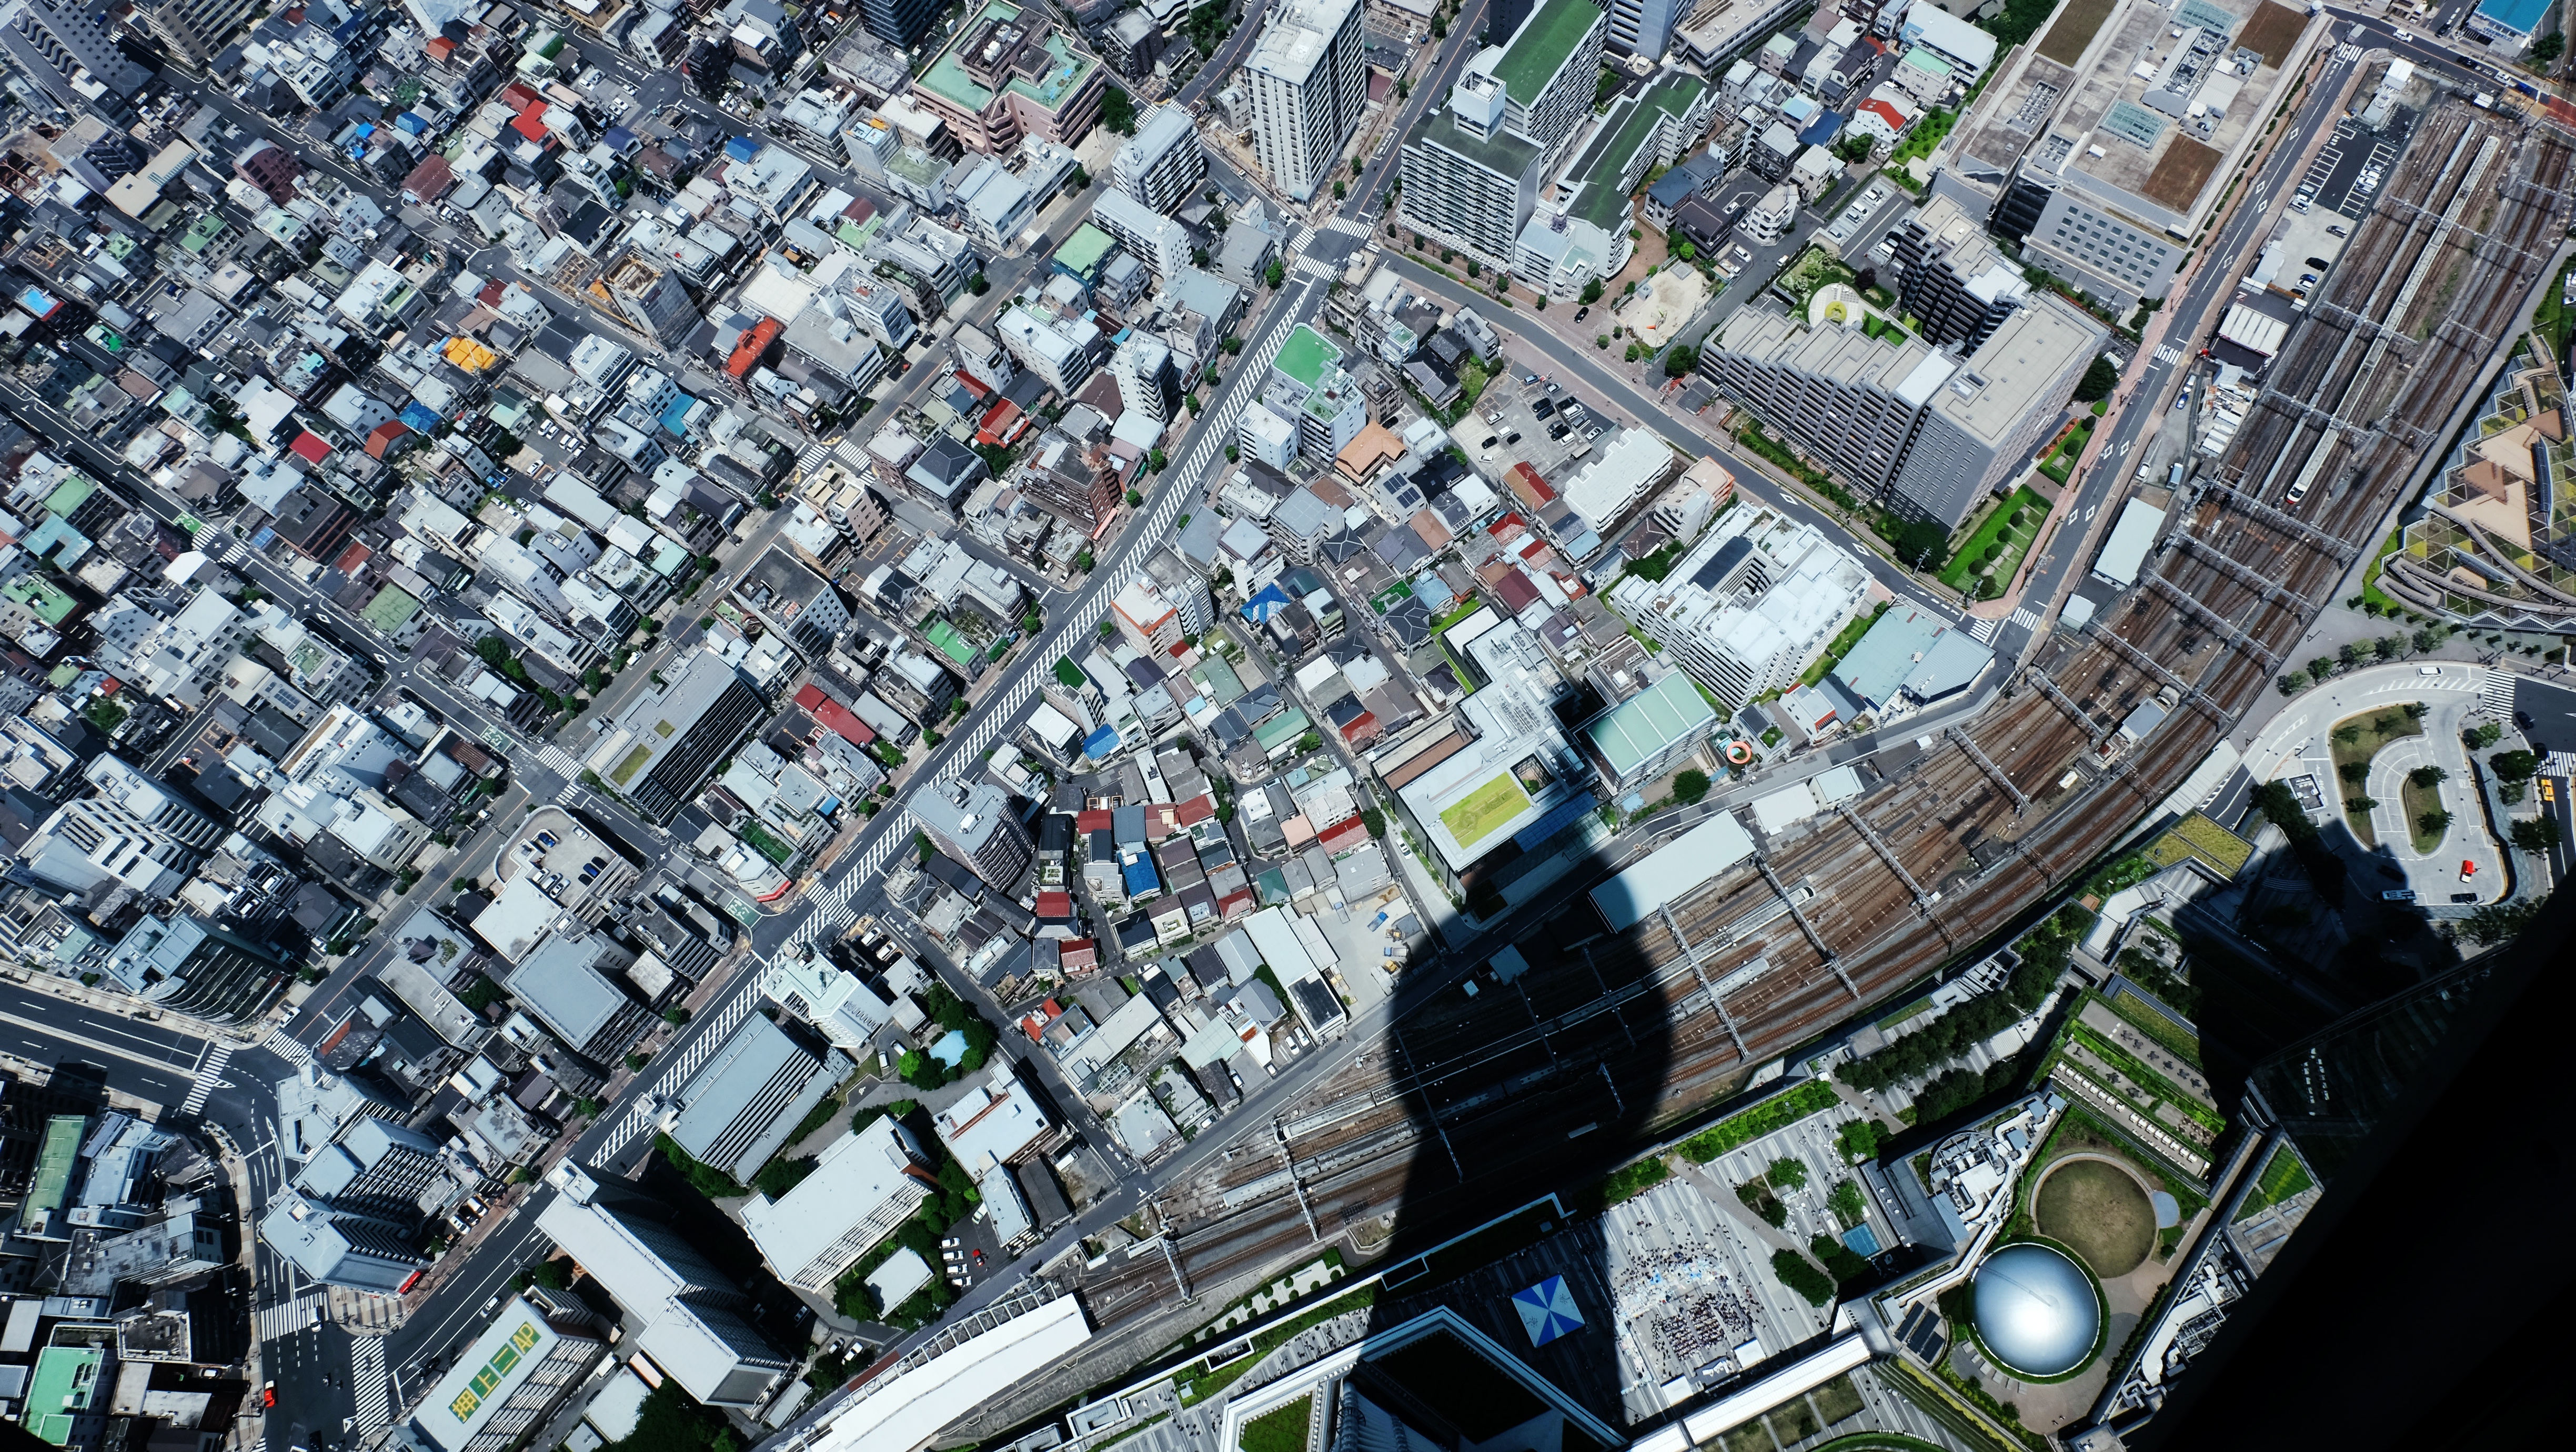
structure, traffic, photography, city, skyscraper, crowd, cityscape, downtown, suburb, stadium, public transport, arena, metropolis, screenshot, neighbourhood, bird's eye view, aerial photography, urban area, urban design, residential area, human settlement, metropolitan area, sport venue, traffic congestion